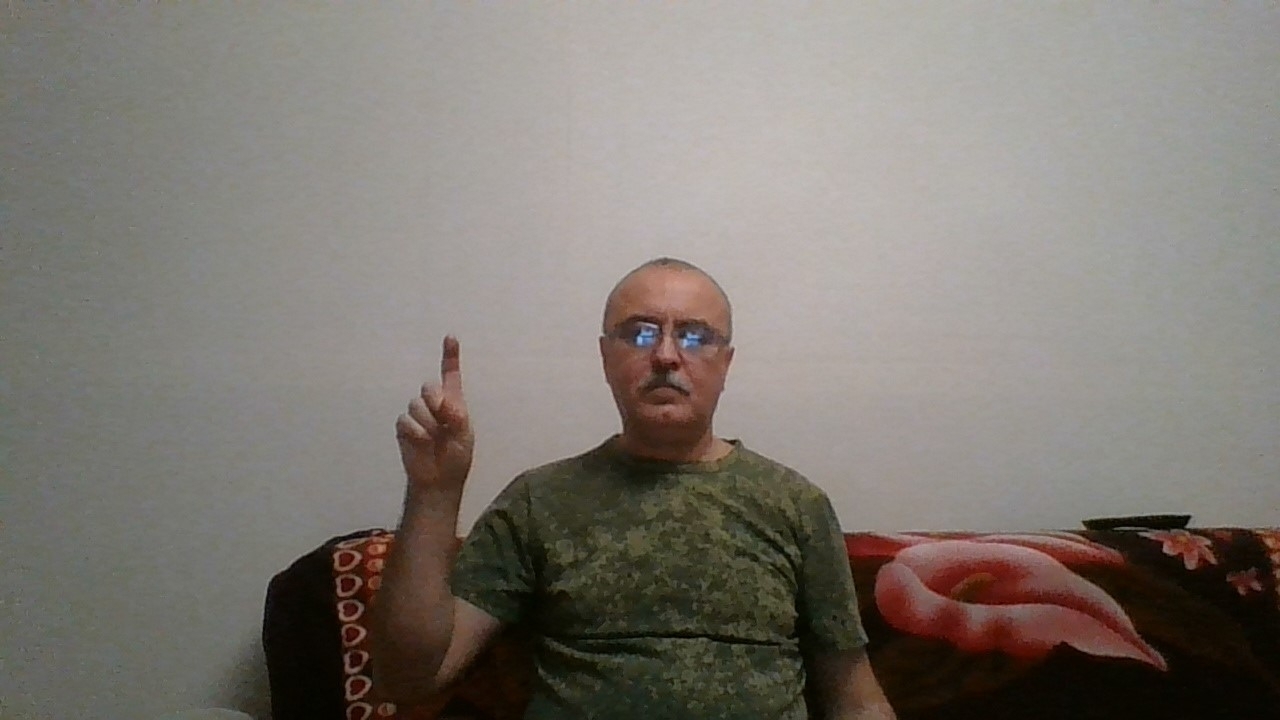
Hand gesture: one